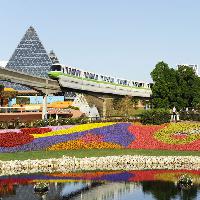
Weather: cloudy or overcast